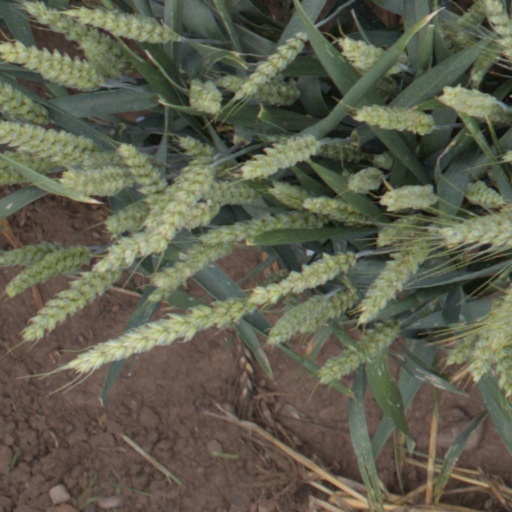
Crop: wheat